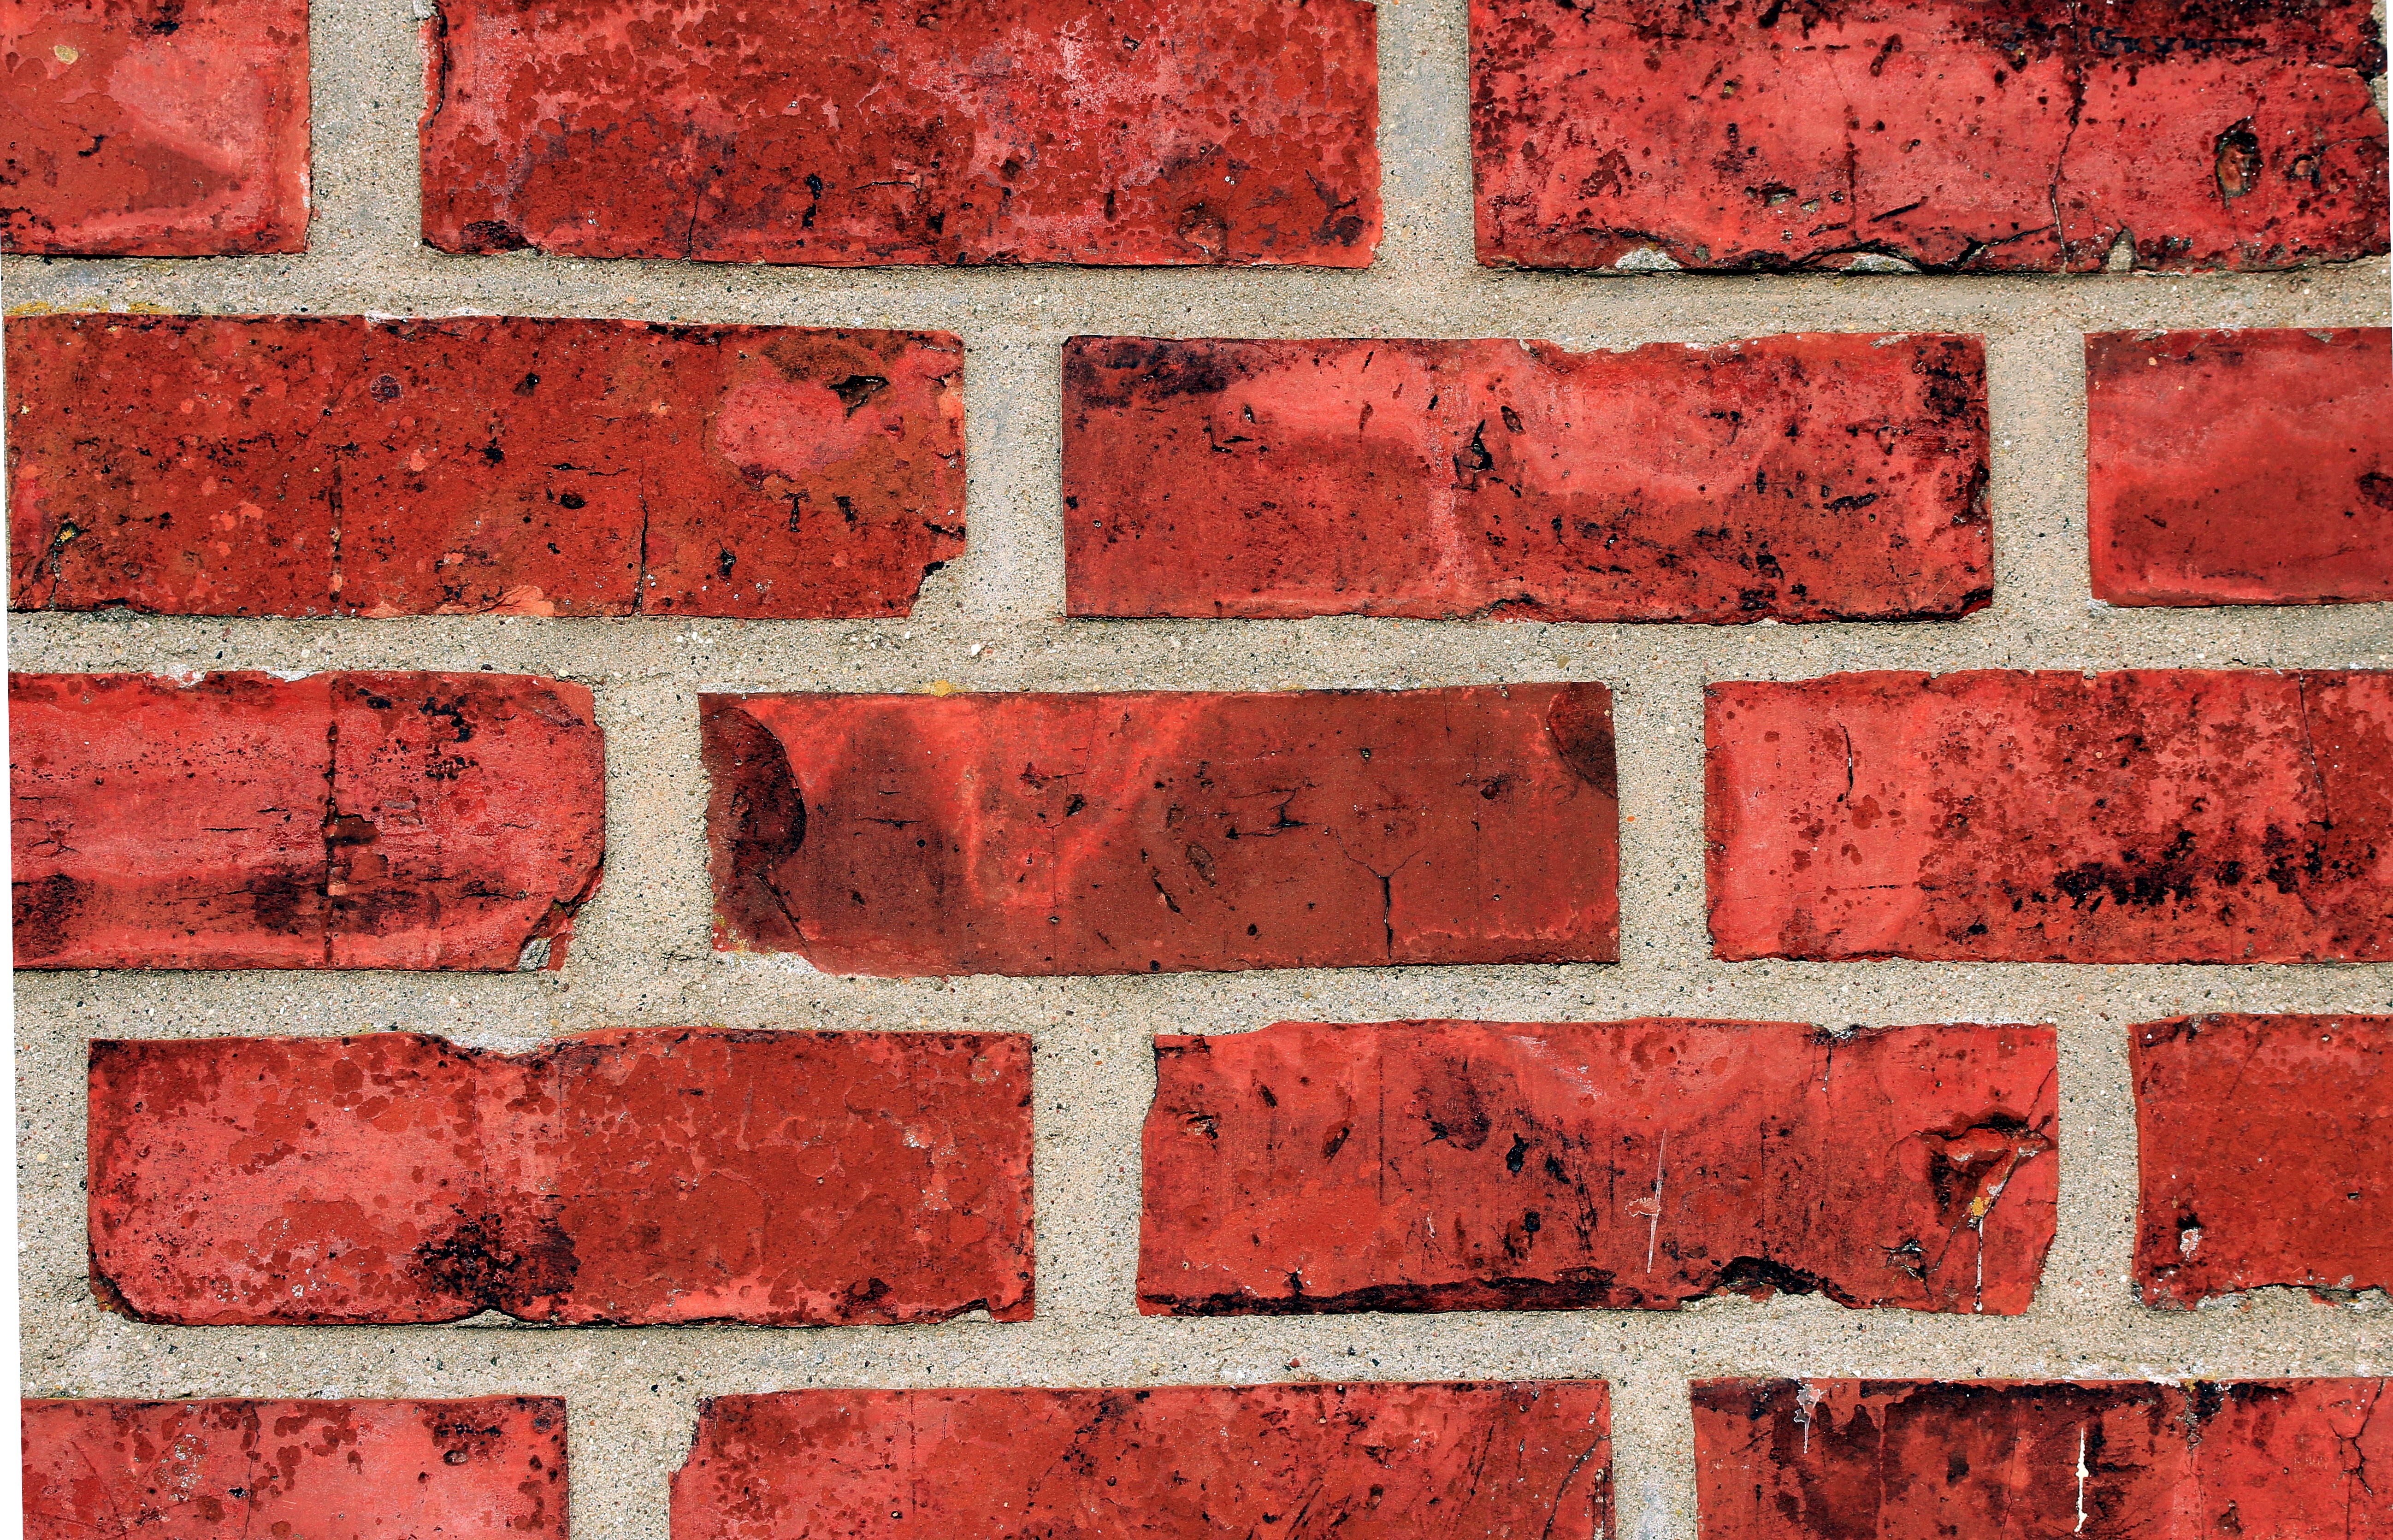
structure, texture, floor, old, wall, red, stone wall, brick, material, brick wall, font, stones, background, bricks, brickwork, masonry, hauswand